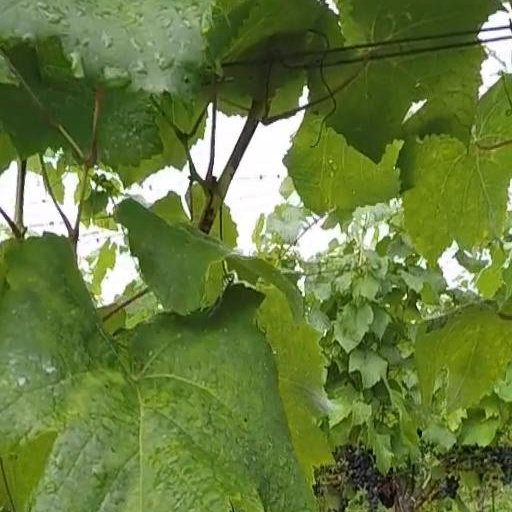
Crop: grape